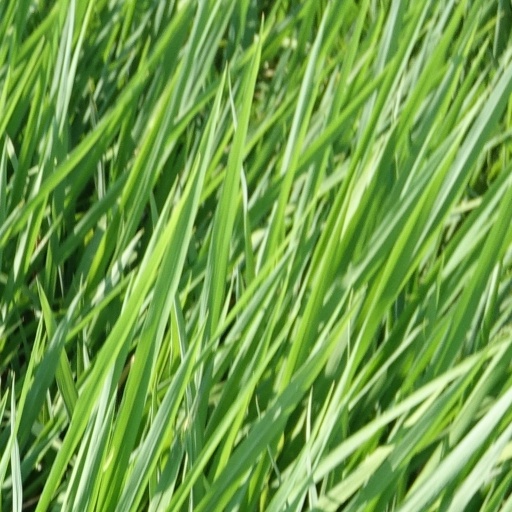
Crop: rice